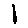
Label: 1